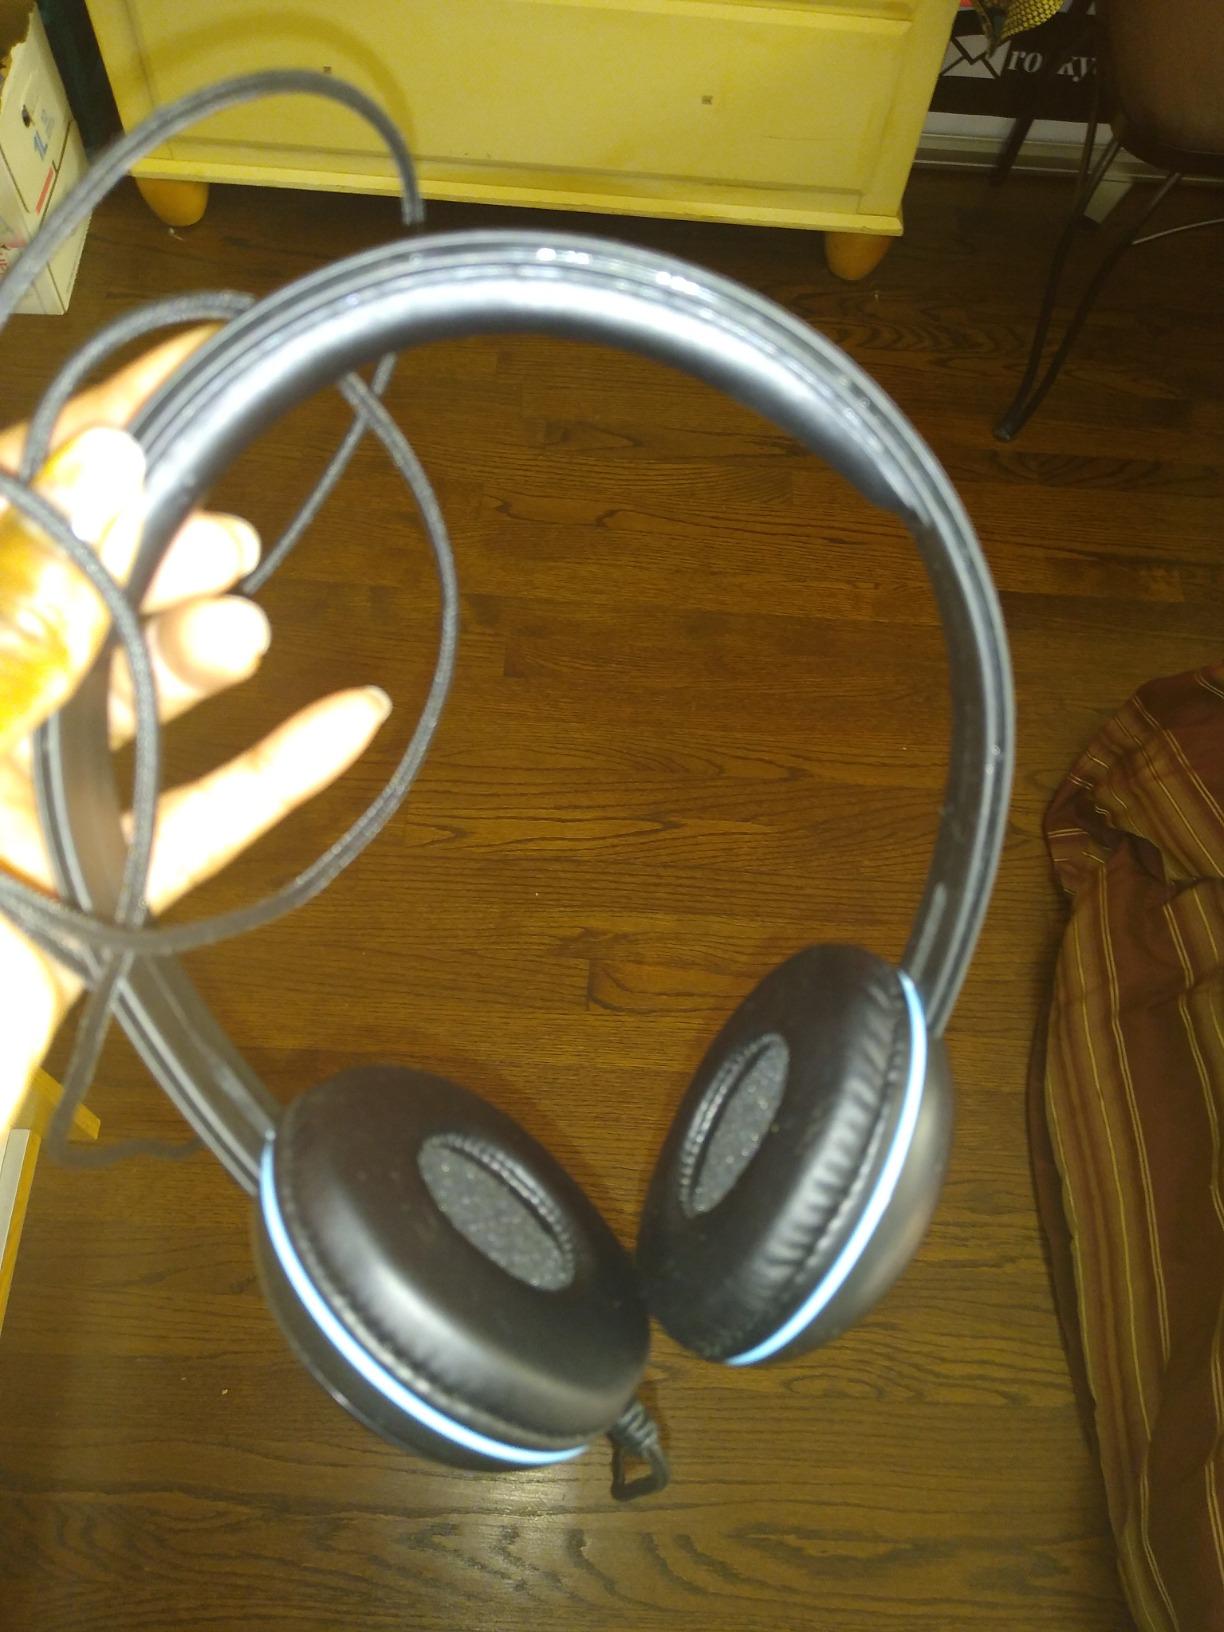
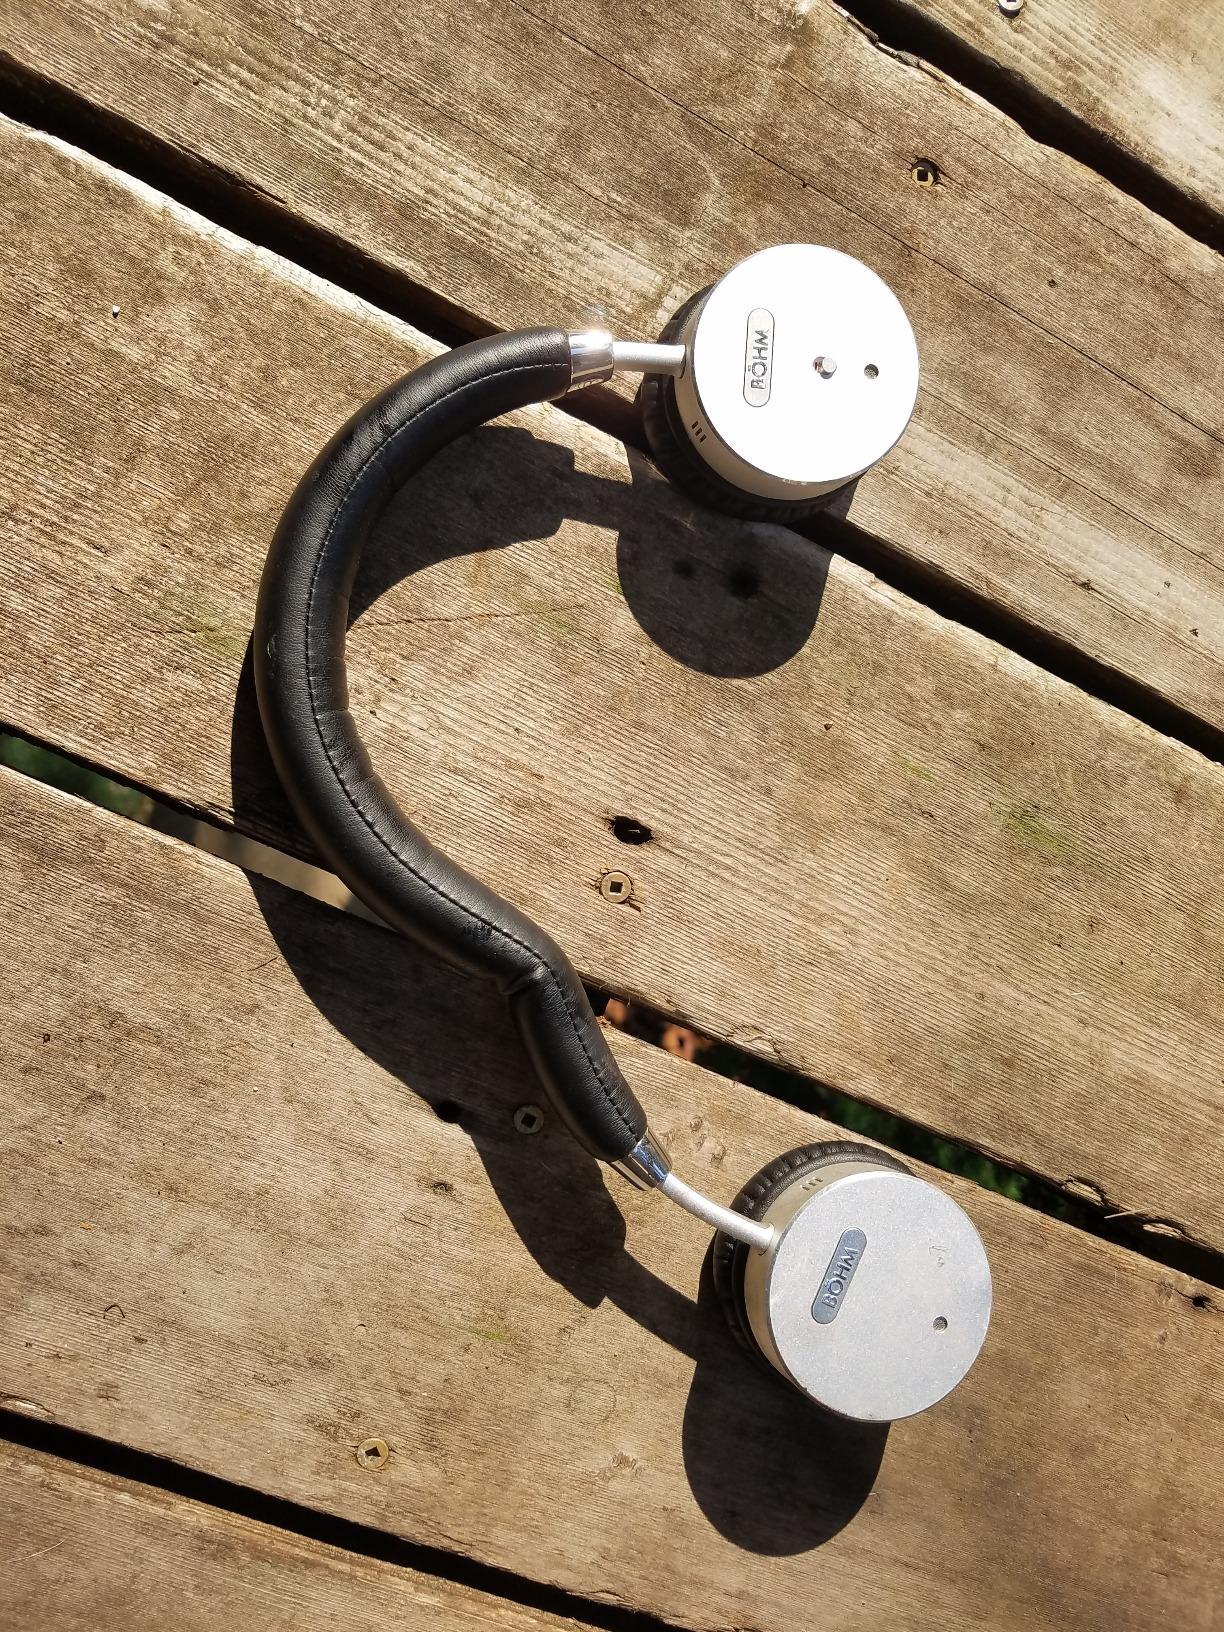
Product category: headphones
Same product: no